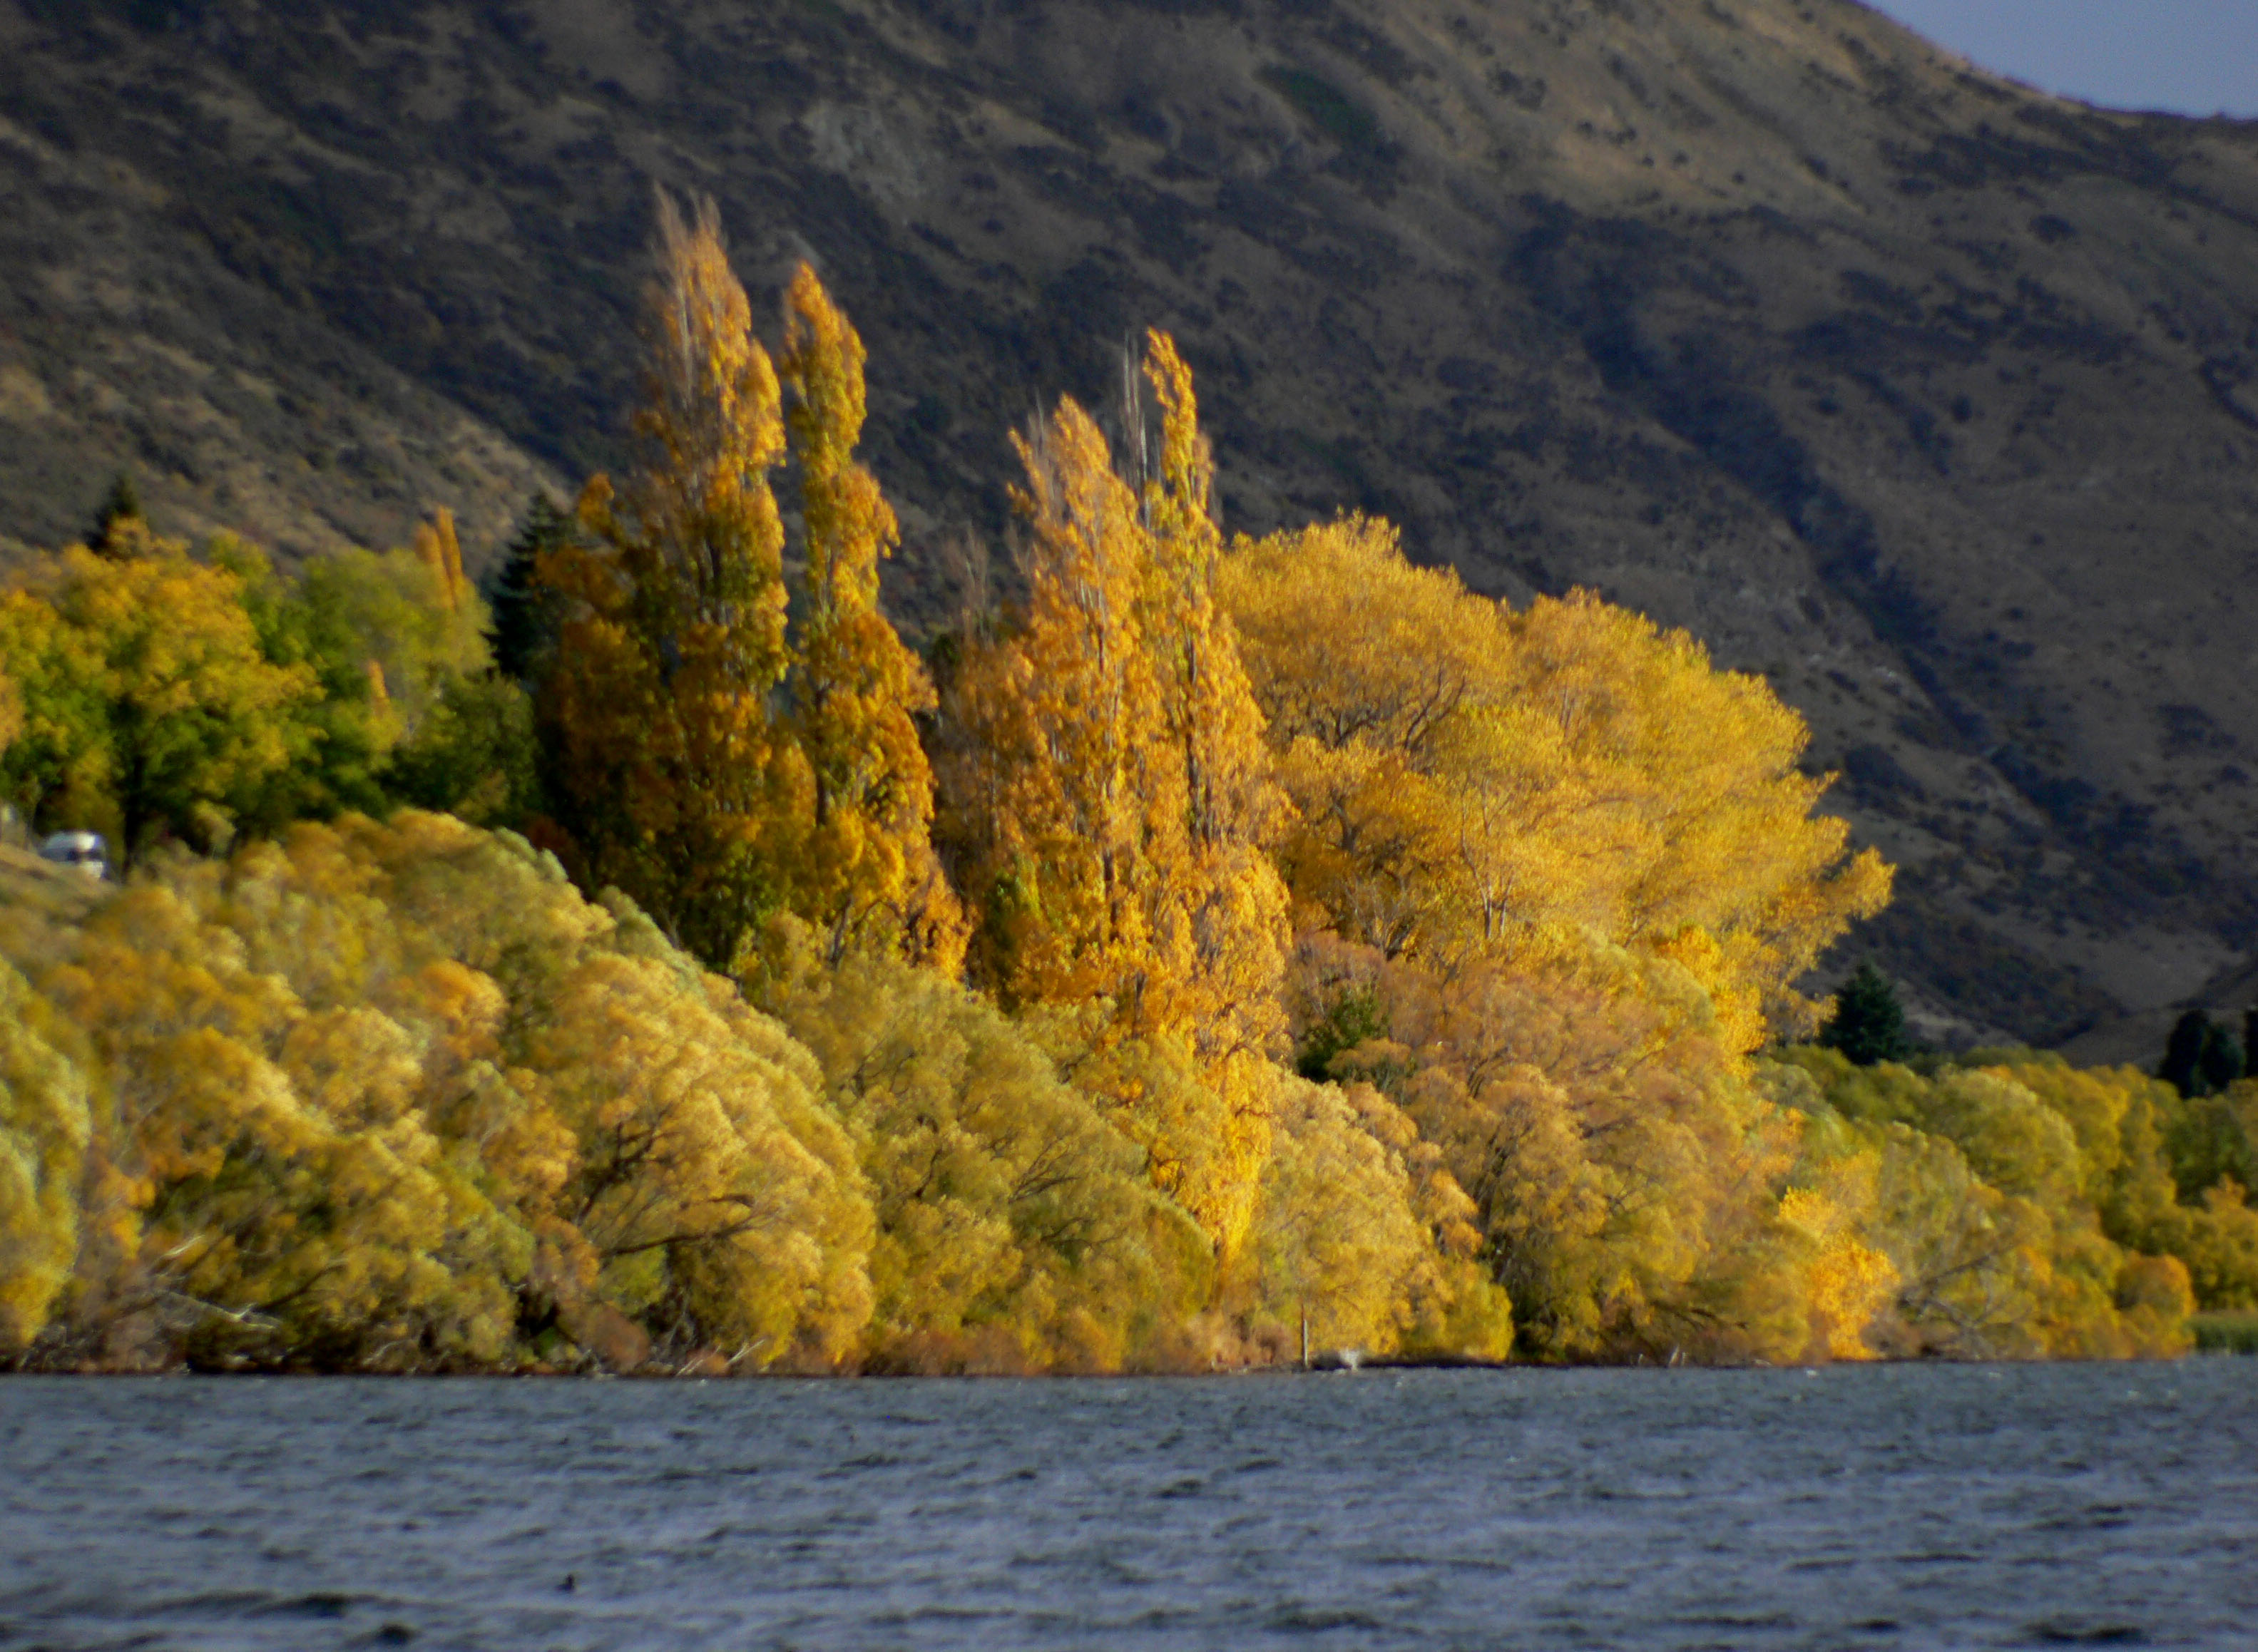
landscape, tree, nature, wilderness, mountain, plant, leaf, fall, hill, flower, lake, river, golden, reflection, autumn, yellow, season, hayes, seasons, newzealand, otago, queenstown, southislandscenerylake, landform, woody plant, mountainous landforms